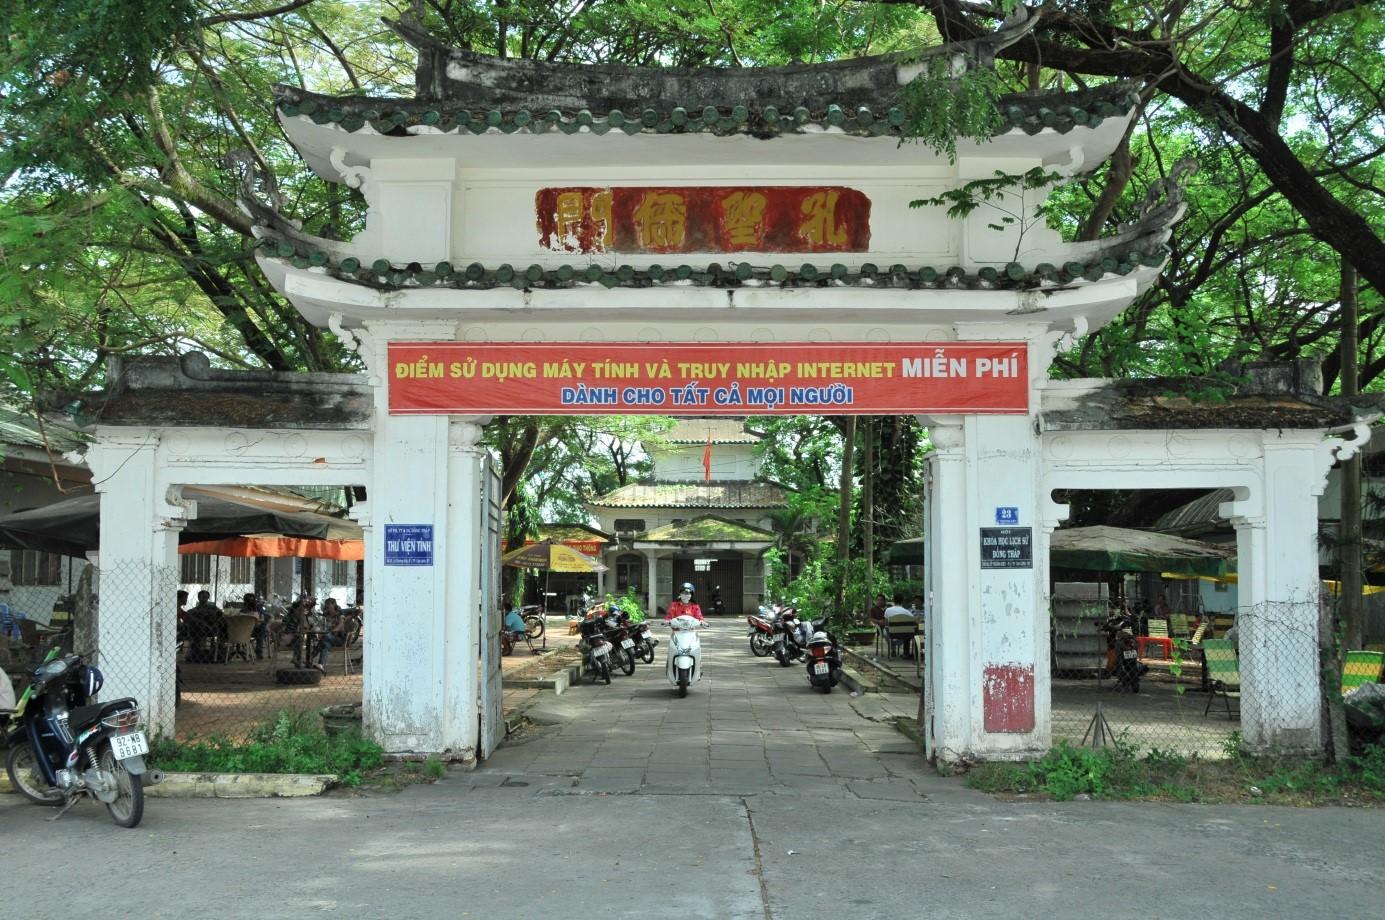
có một người đang lái xe máy theo hướng đi ra khỏi cổng